1634: The Galileo Affair

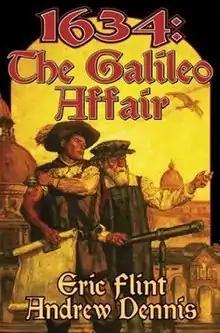
Cover art

1634: The Galileo Affair is the fourth book and third novel published in the "1632" series. It was co-written by American authors Eric Flint and Andrew Dennis, and was published in 2004. The book follows the activities of an embassy party sent from the United States of Europe (Grantville) to Venice, Italy, where the three young Stone brothers become involved with the local Committees of Correspondence and the Inquisition's trial of Galileo Galilei.